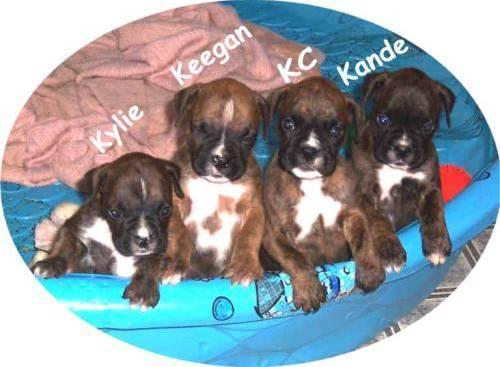
dog